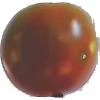
Label: Tomato Maroon 1